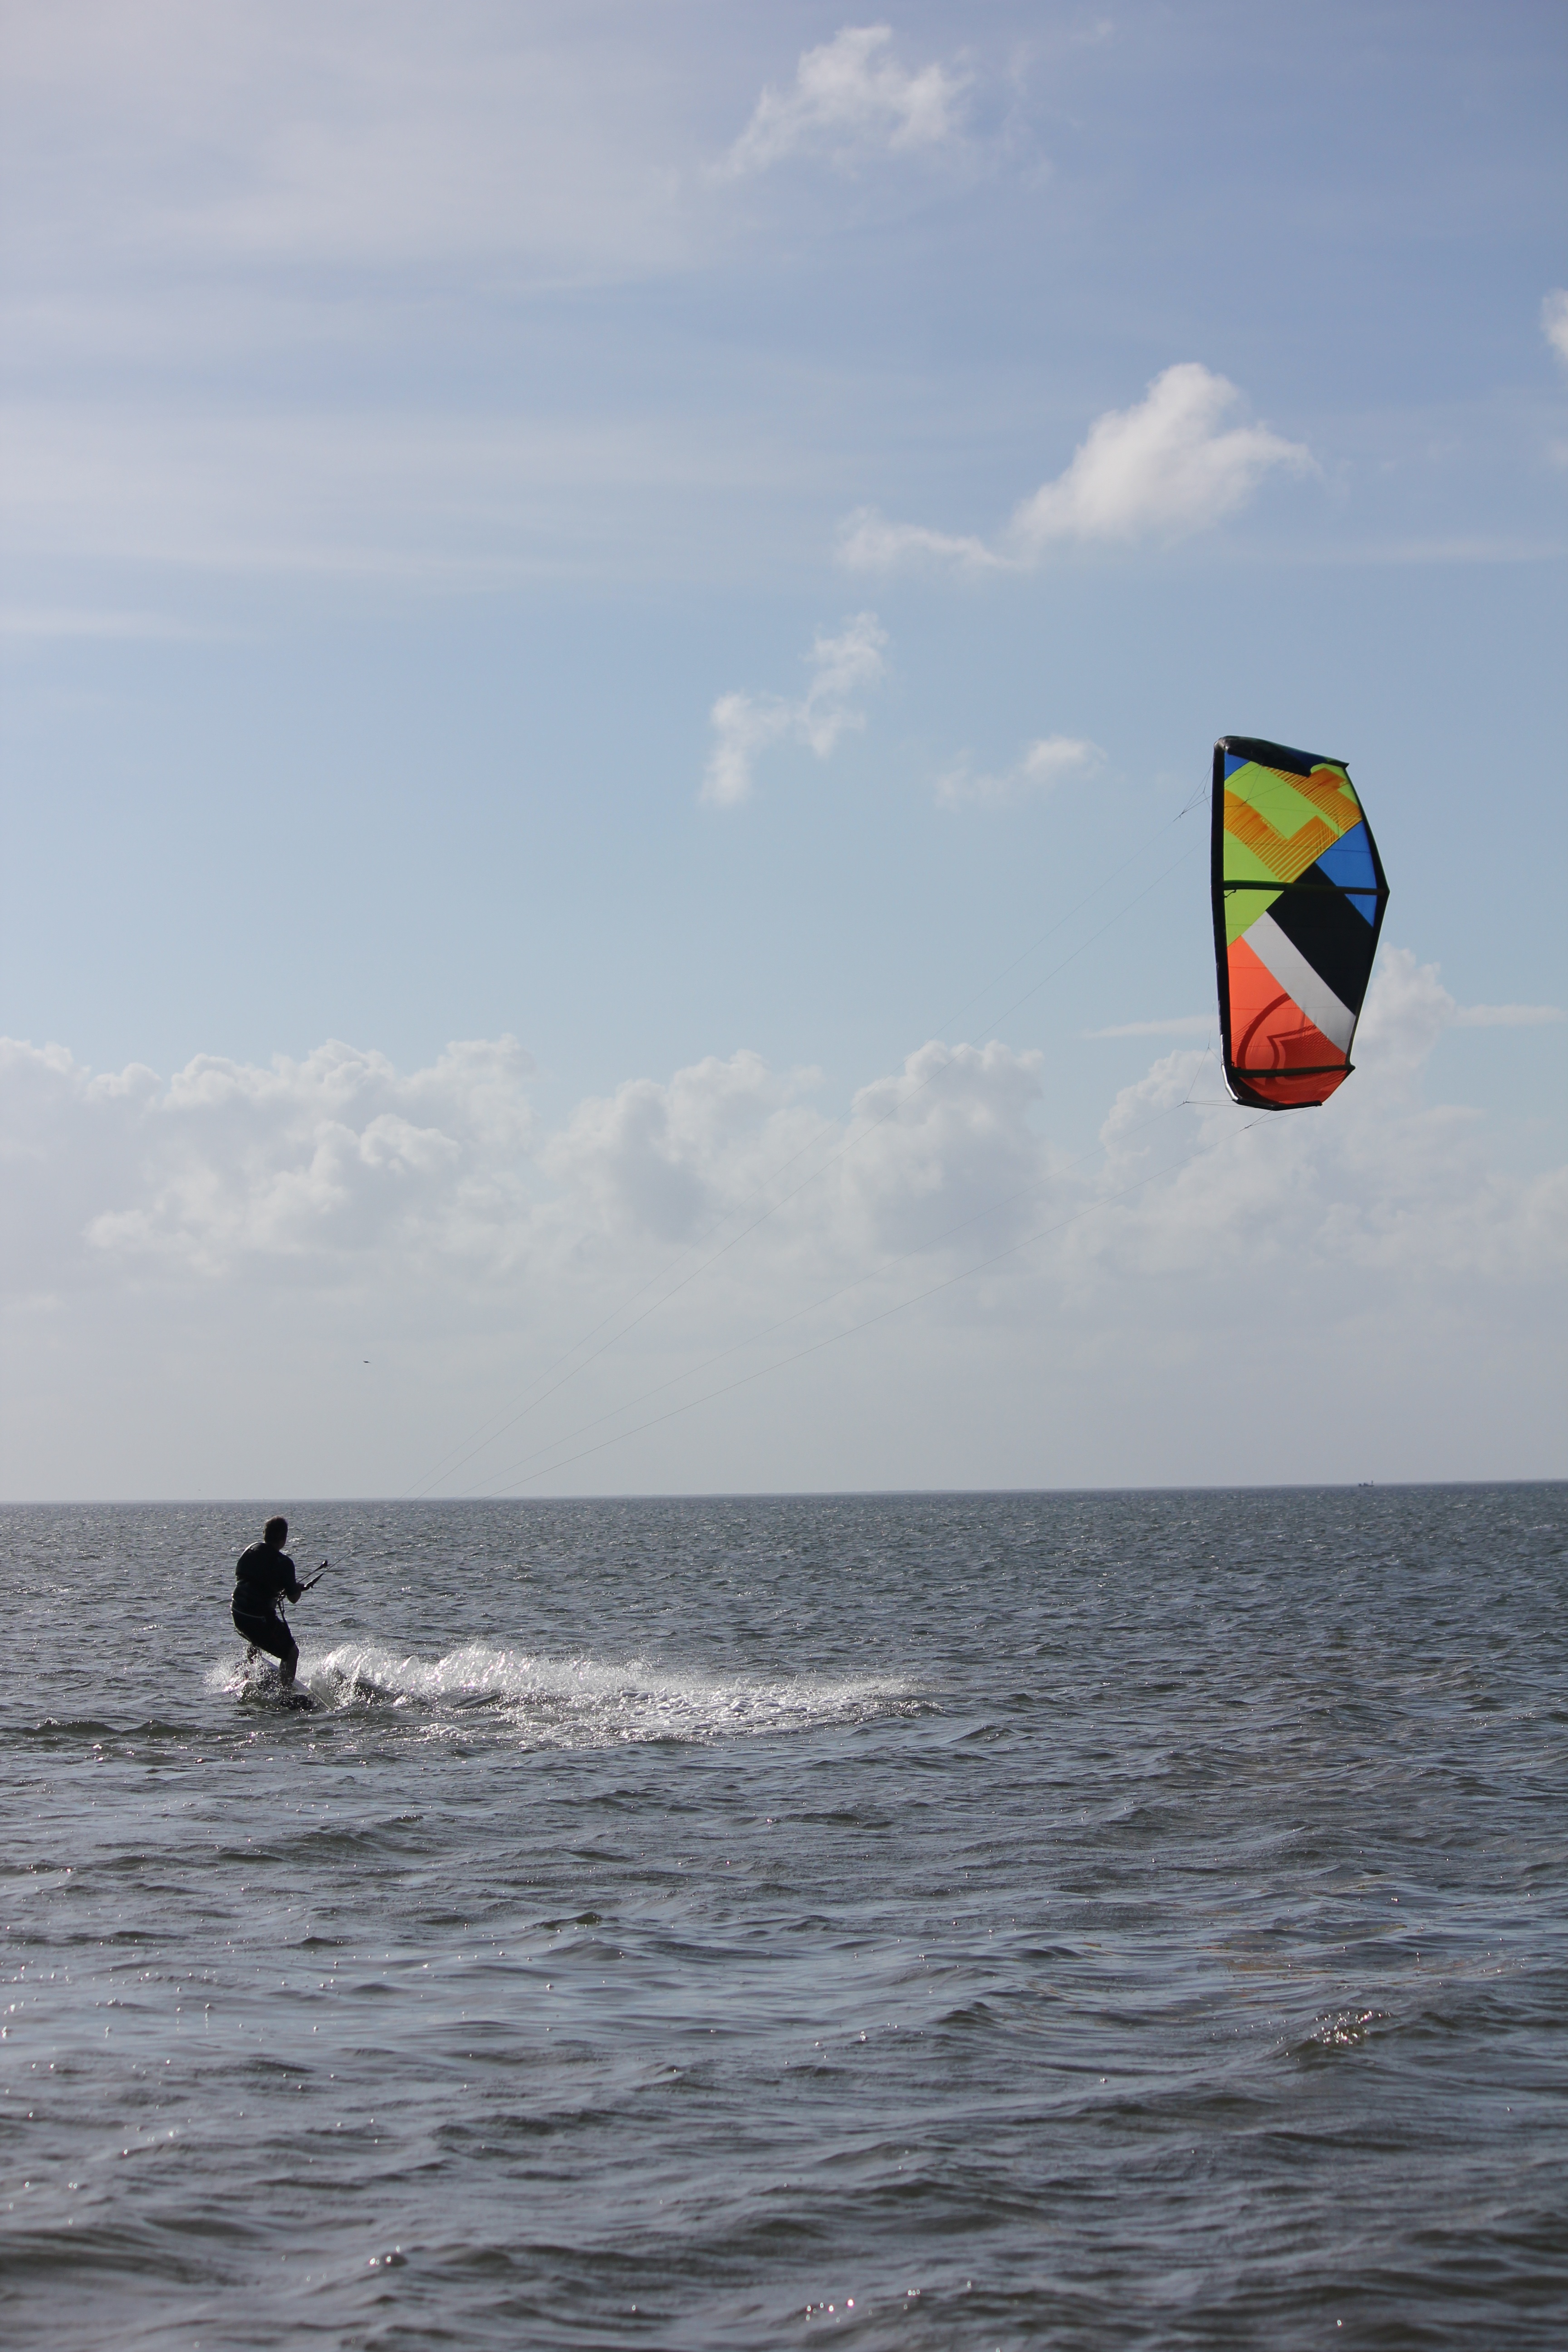
beach, sea, coast, wave, wind, kite, sailing, surfboard, extreme sport, toy, sports, windsurfing, kitesurfing, kitesurf, water sport, windsports, wind wave, boardsport, surfing equipment and supplies, kite sports, surface water sports, individual sports